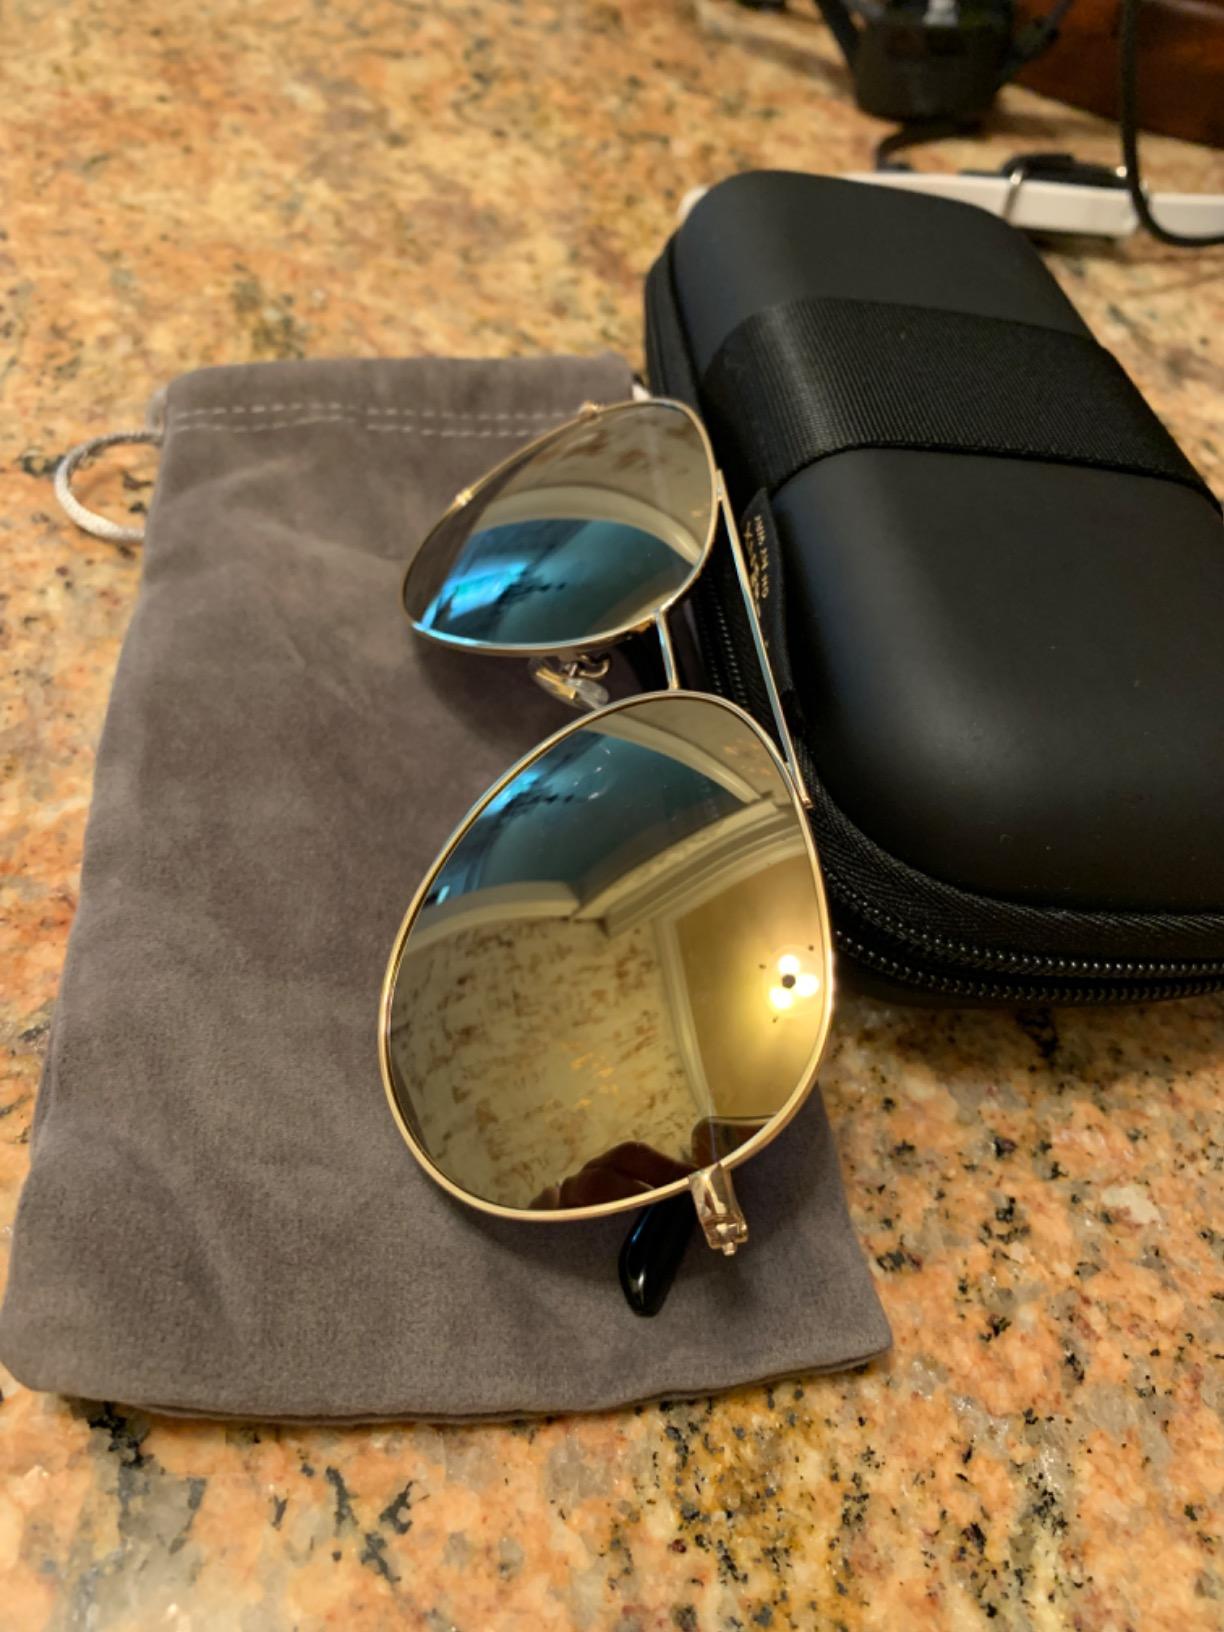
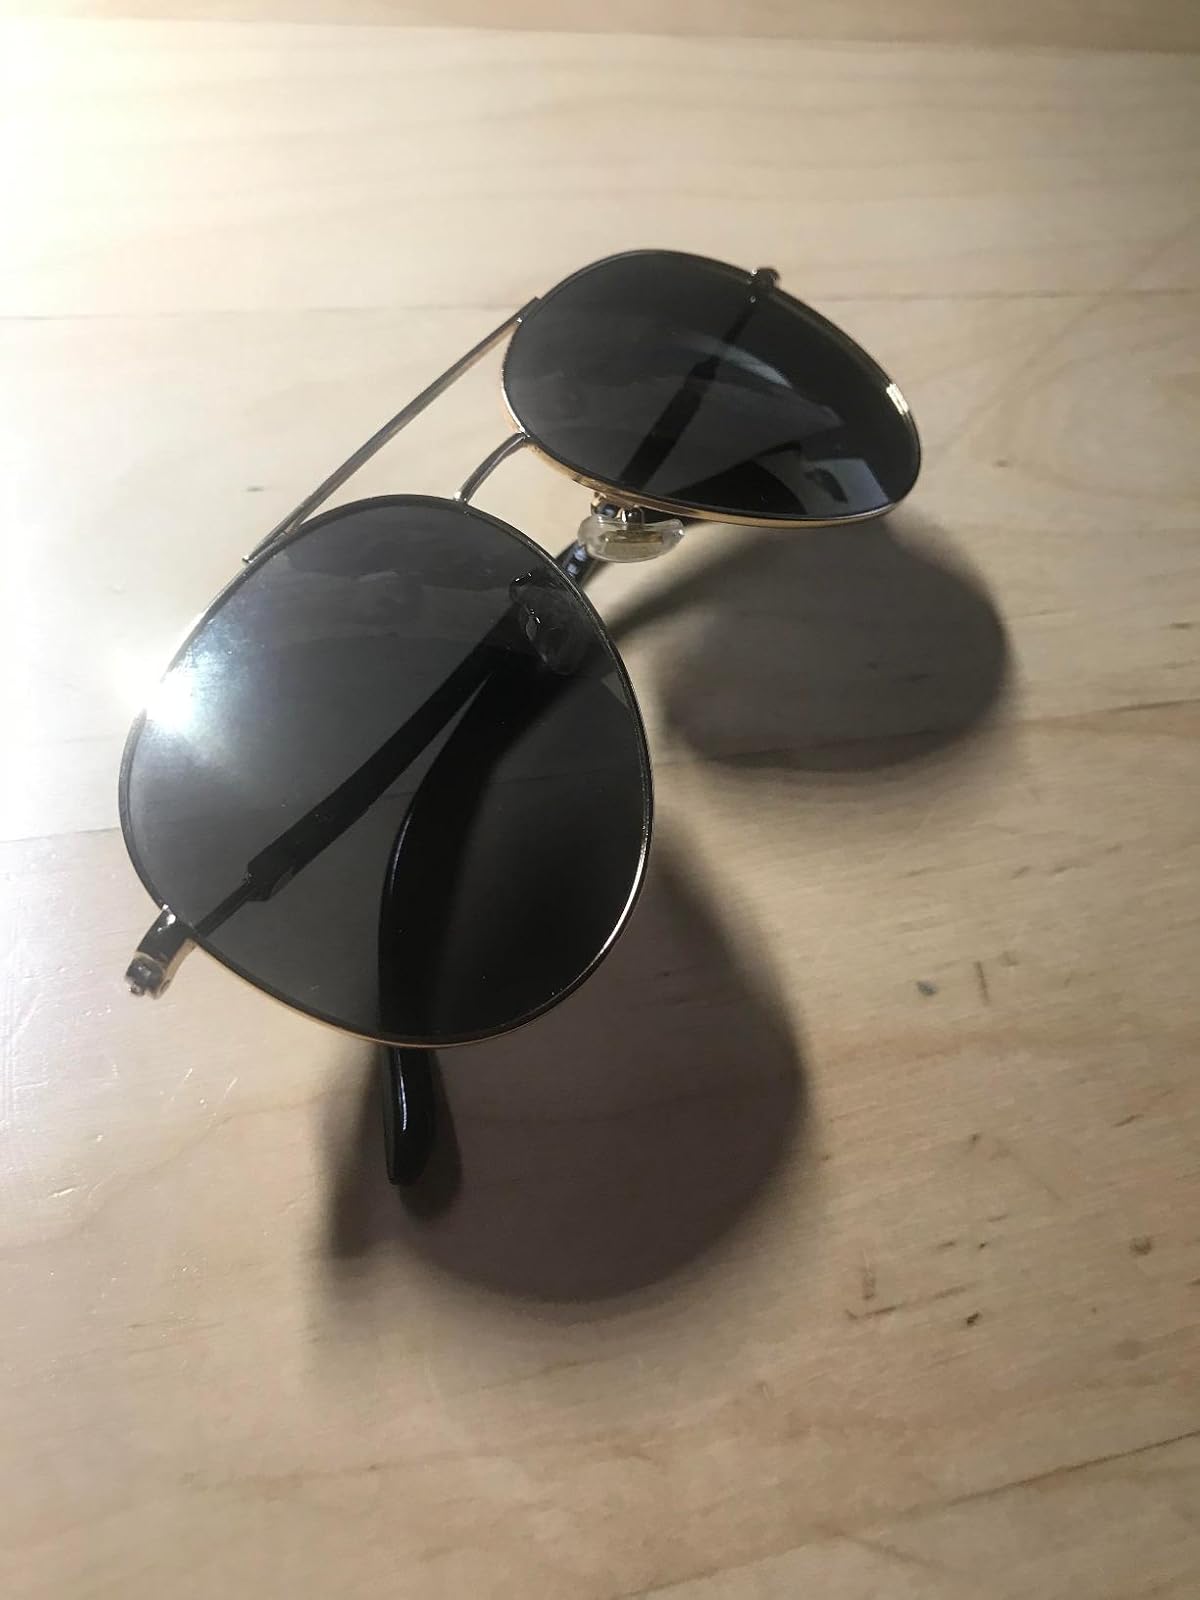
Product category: accessories_sunglasses
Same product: yes